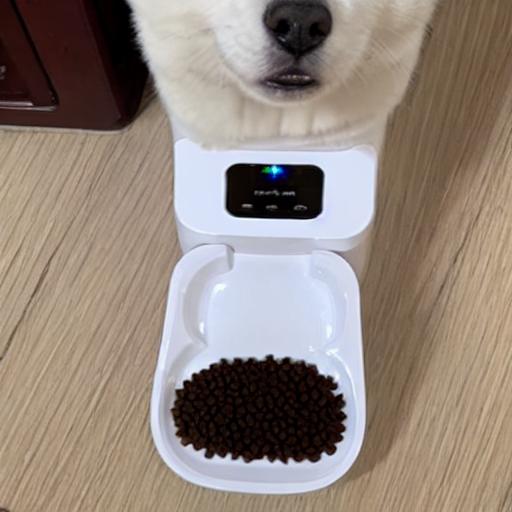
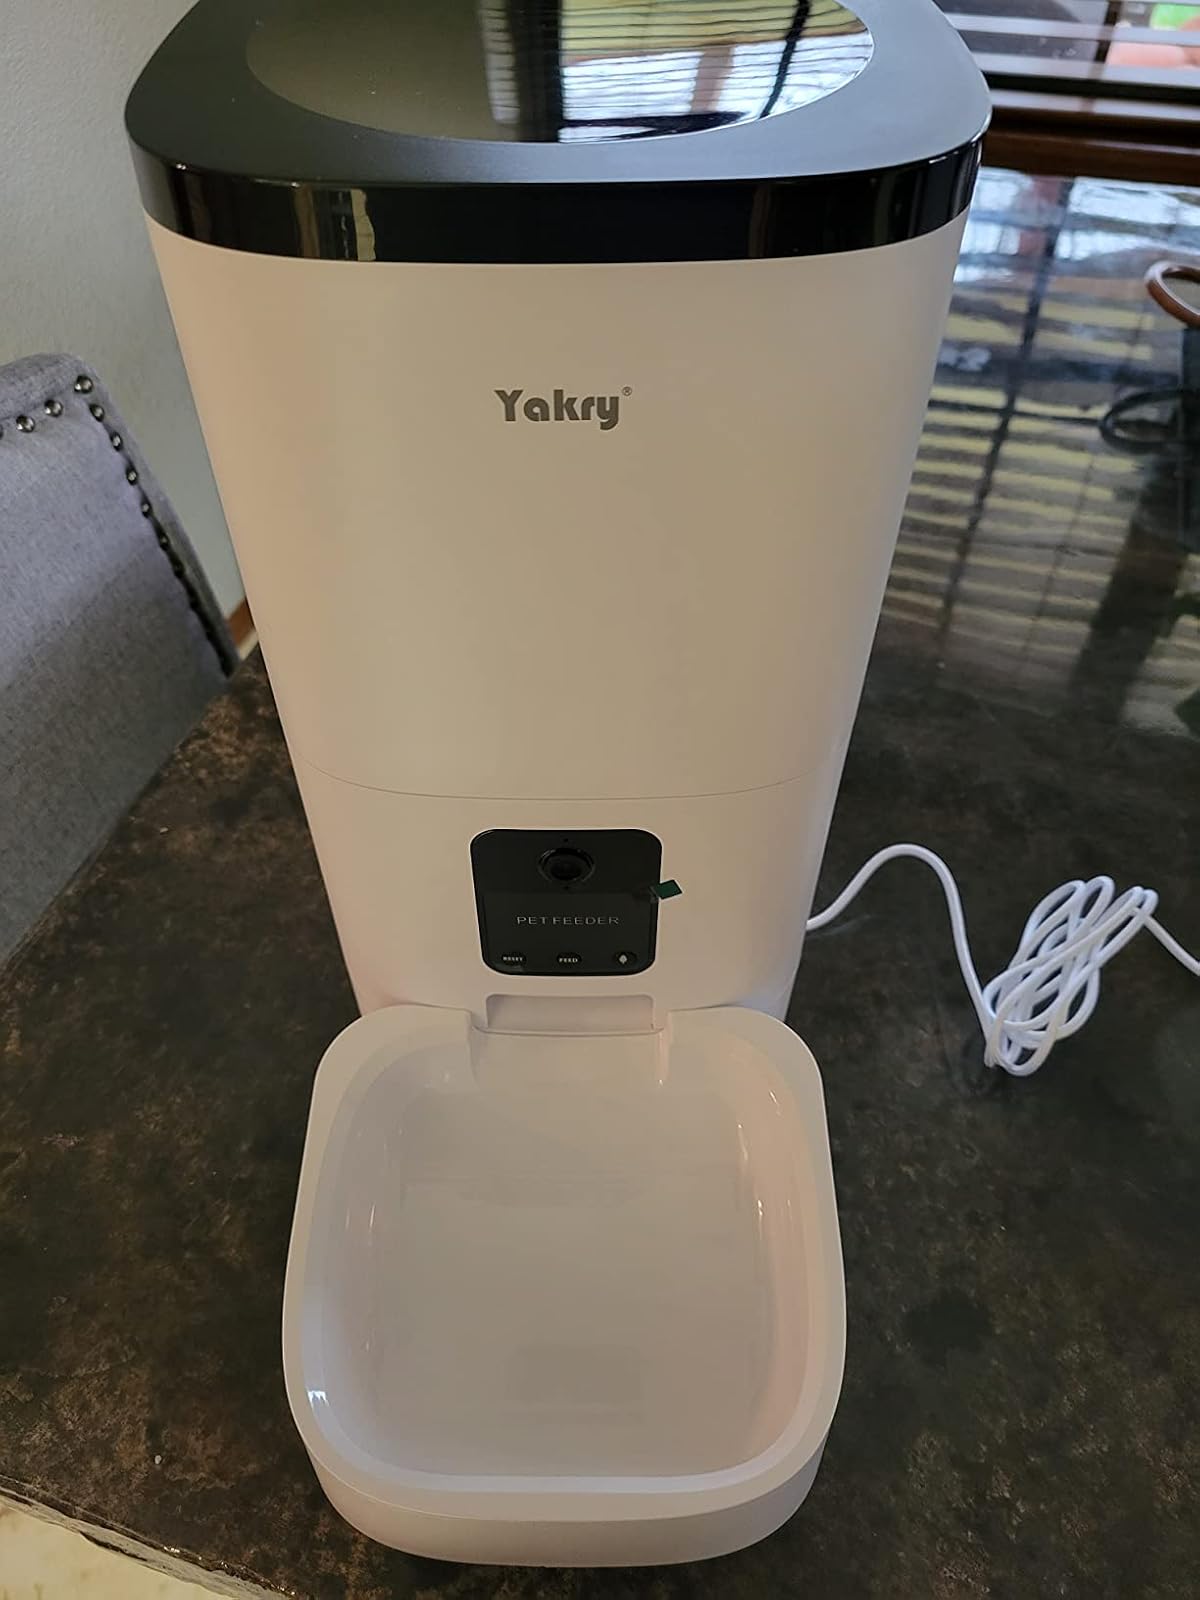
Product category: items_feeder
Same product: no